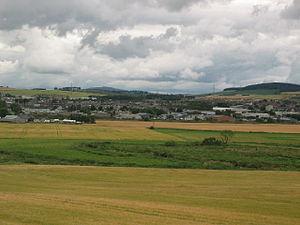
Inverurie est une ville et burgh royal d'Écosse, située dans la région de l'Aberdeenshire, à 26 kilomètres au nord-ouest d'Aberdeen. De 1975 à 1996, elle était la capitale administrative du district de Gordon, au sein de la région du Grampian. Elle est située à la confluence de la rivière Ury dans le Don et est desservie par l'A96 ainsi que par la ligne de train d'Aberdeen à Inverness.